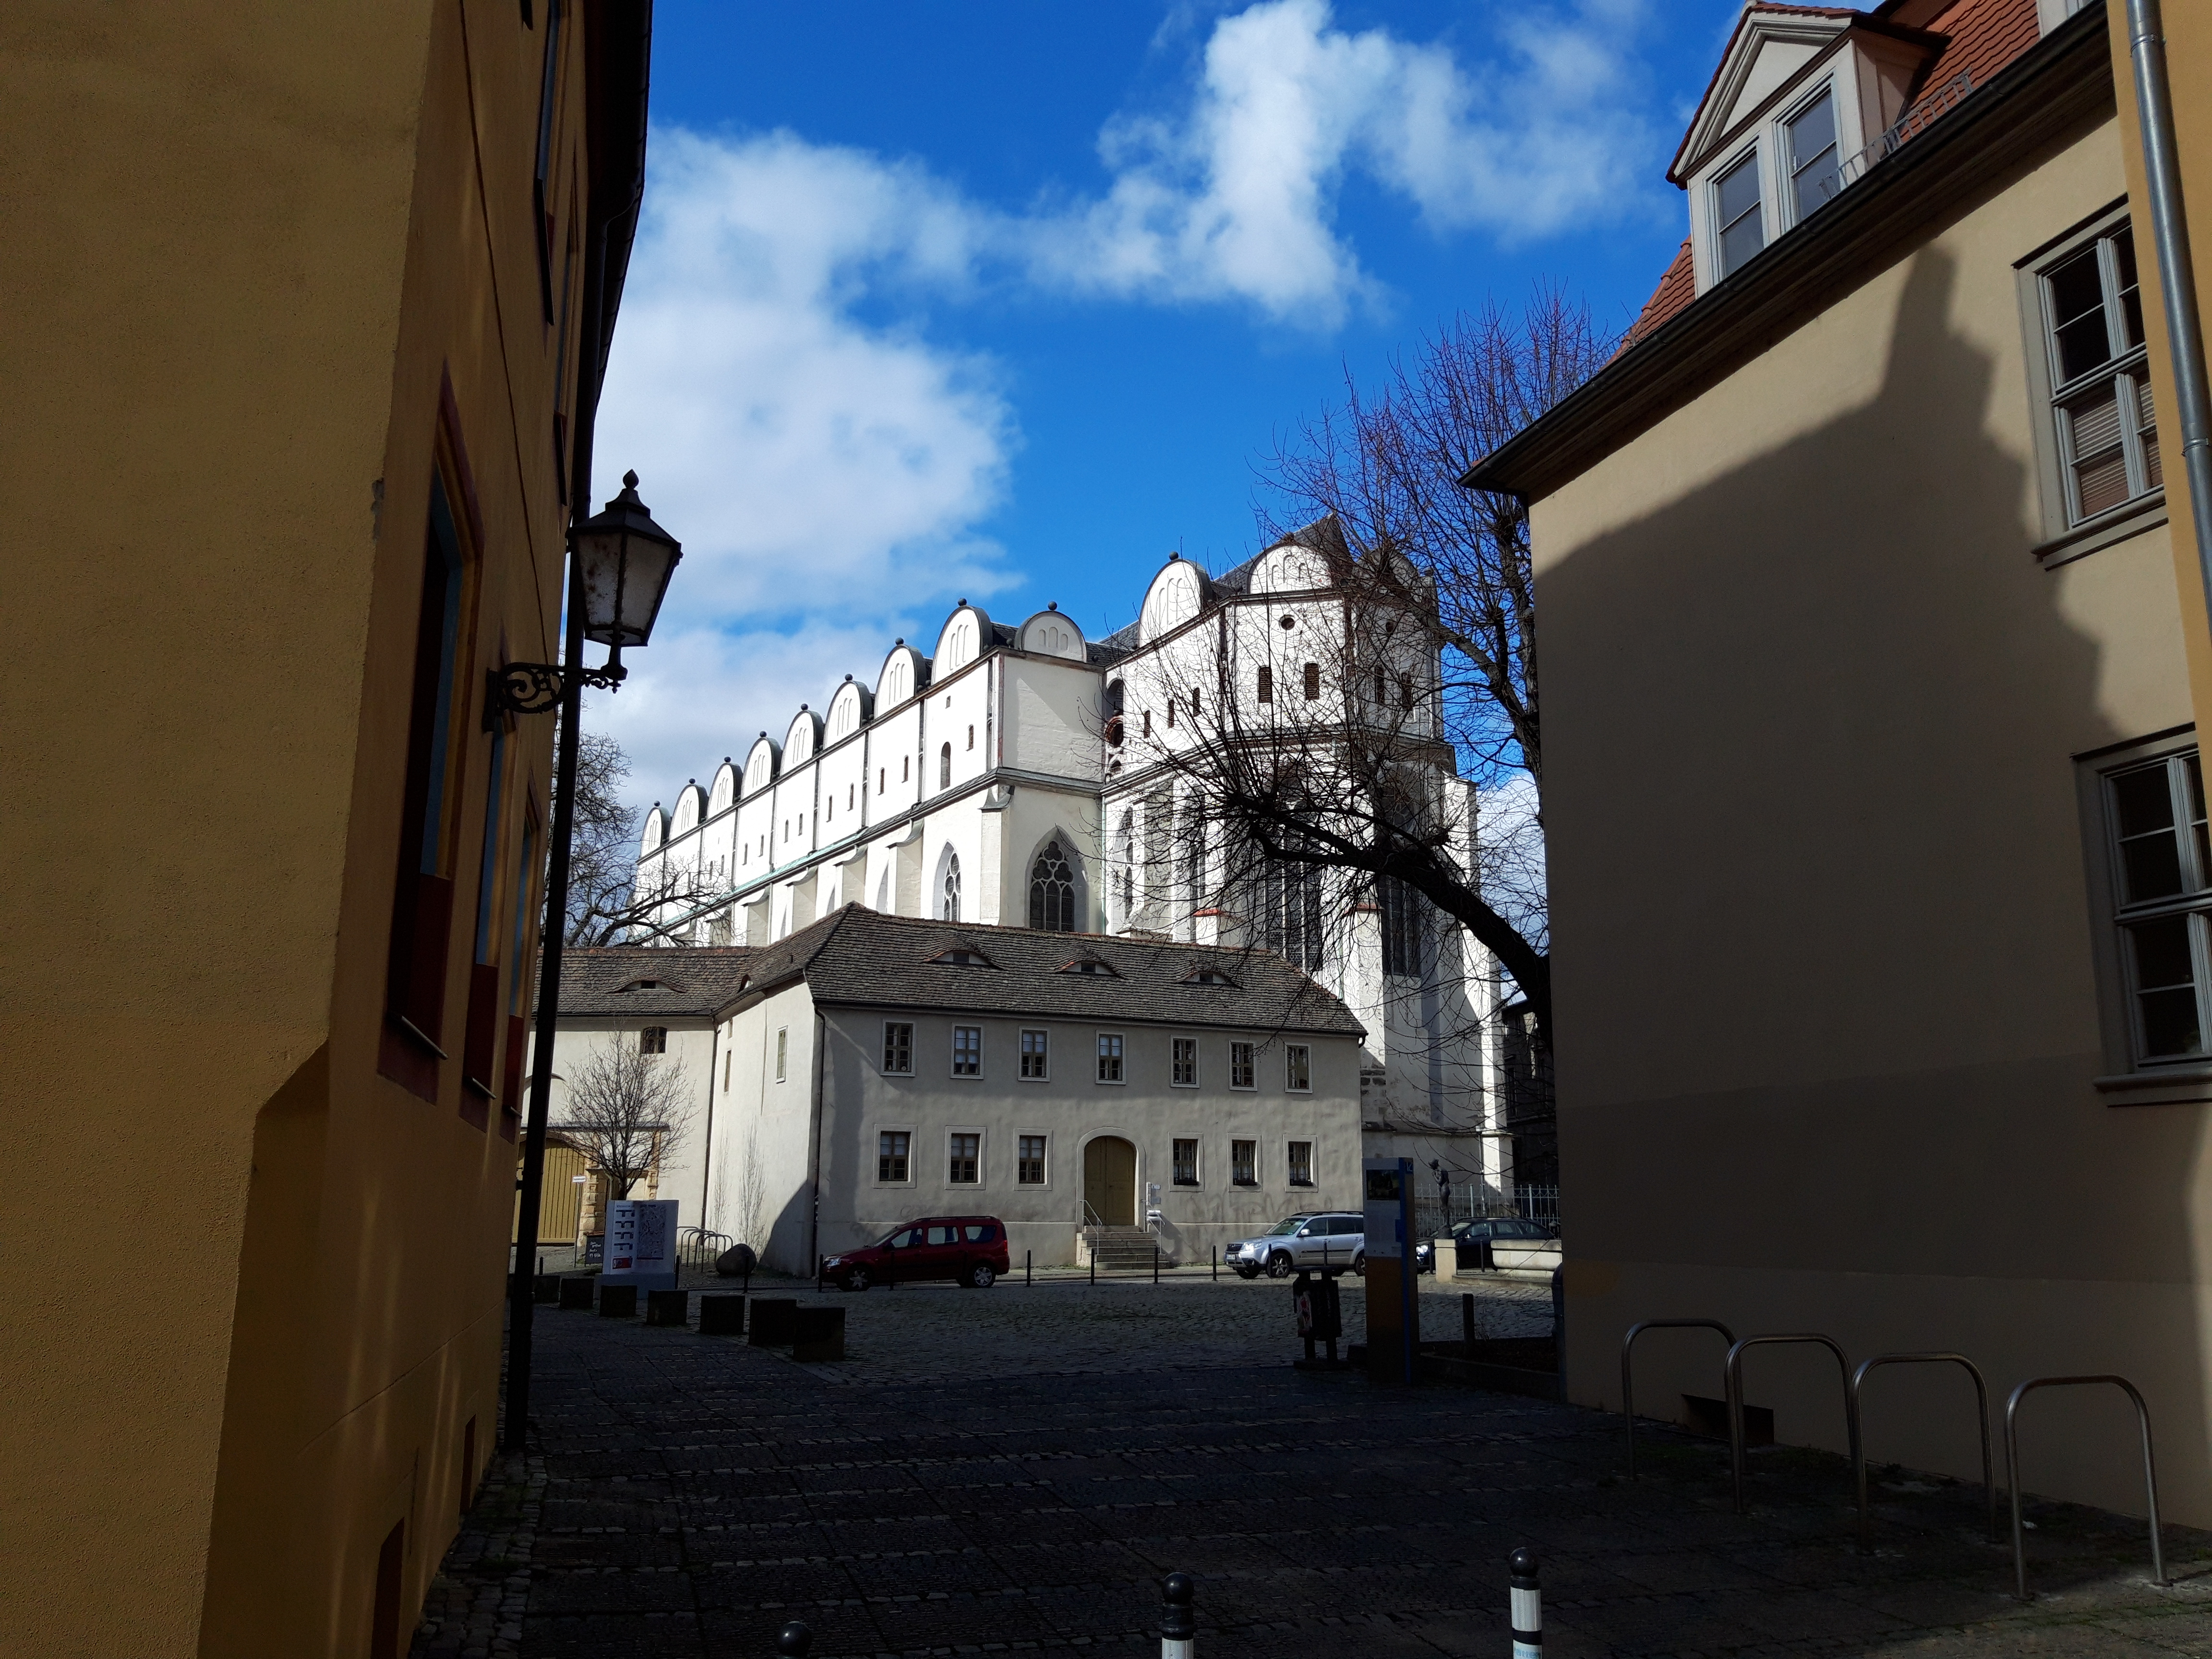
city, blue, town, sky, neighbourhood, street, architecture, building, human settlement, road, wall, infrastructure, urban area, alley, tree, facade, house, town square, shadow, cloud, residential area, window, home, tourism, plaza, metropolis, vacation, history, road surface, downtown, nonbuilding structure, arch